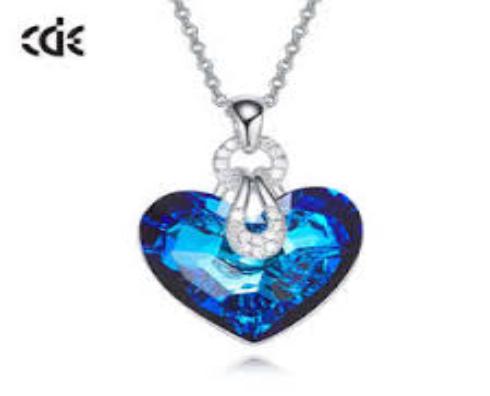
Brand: CDELALA
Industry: Clothes